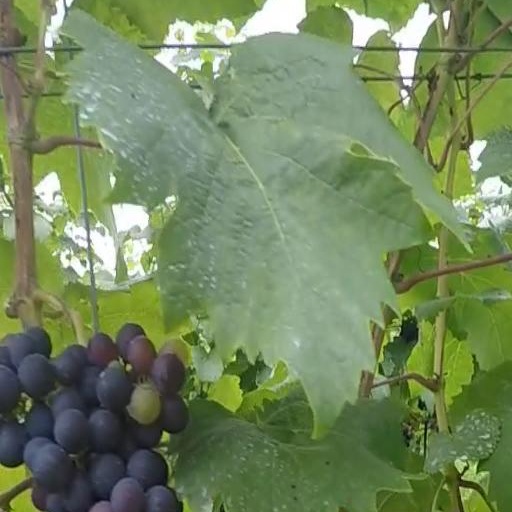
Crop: grape